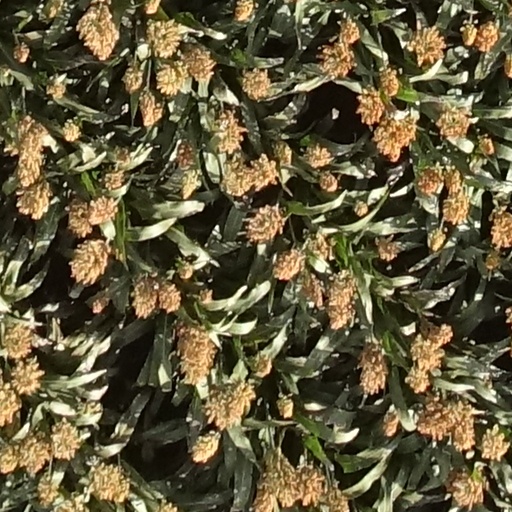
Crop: sorghum